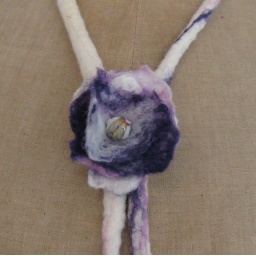
Felted necklace in white and purple with a flower - close up